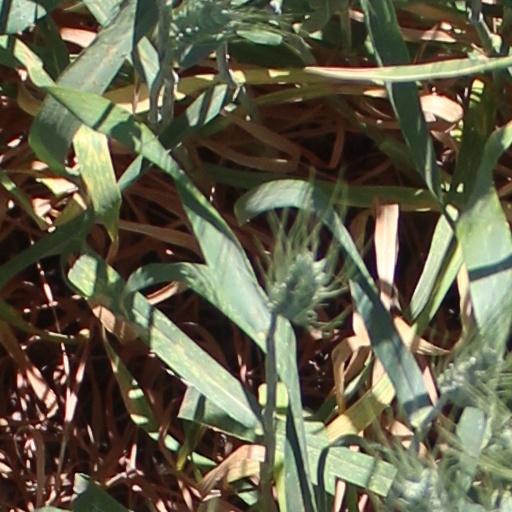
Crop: wheat